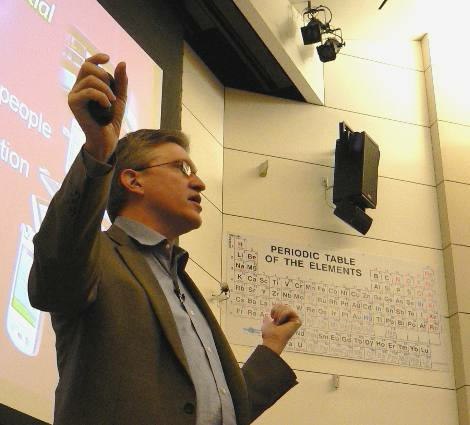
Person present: Yes